Consider the Oyster

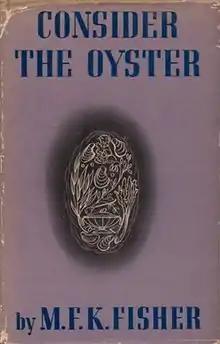

Consider the Oyster is a book by M. F. K. Fisher that deals in the history, preparation and eating of oysters. The work was first published in the United States in 1941 and has been in print ever since.